Describe the emotion expressed in this image:  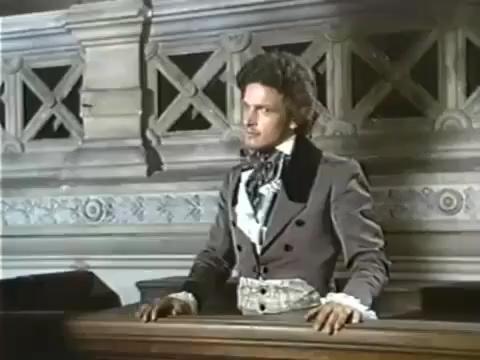
This person displays Suffering, valence and arousal with low intensity.